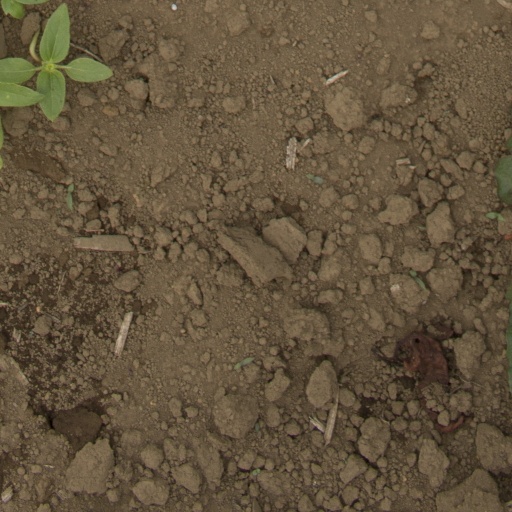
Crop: Jerusalem artichoke